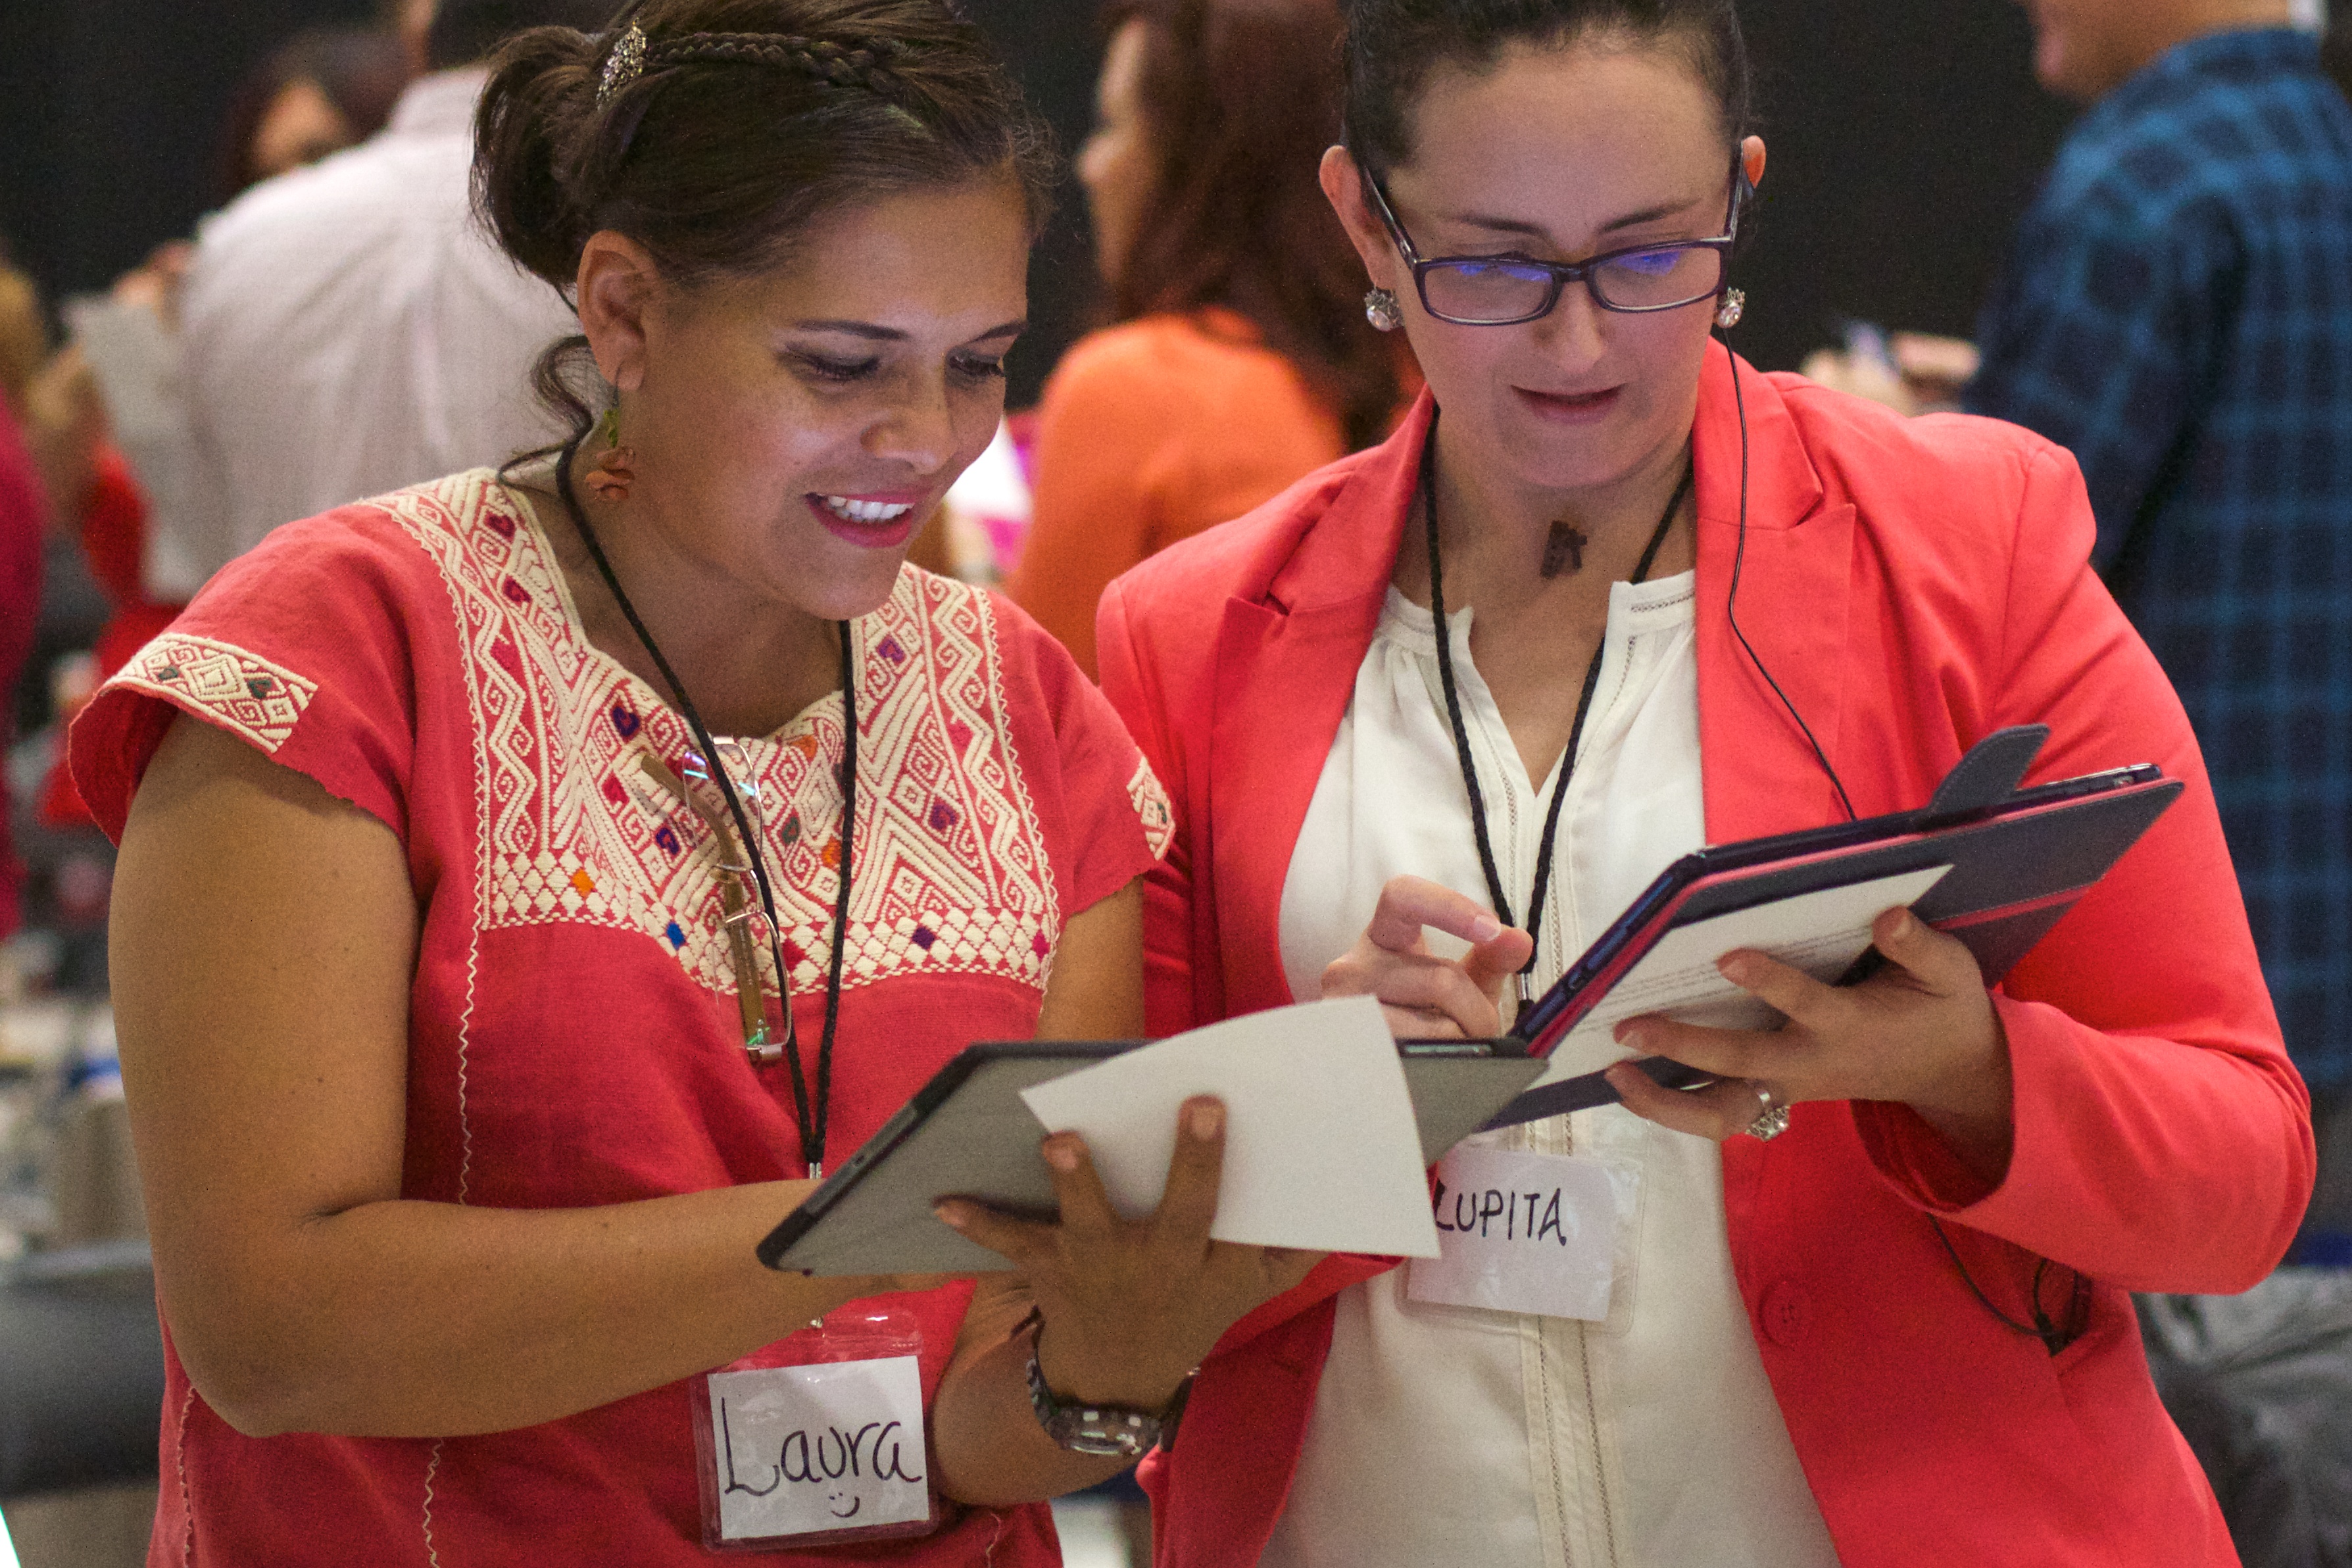
girl, red, student, smile, product, fun, udgagora